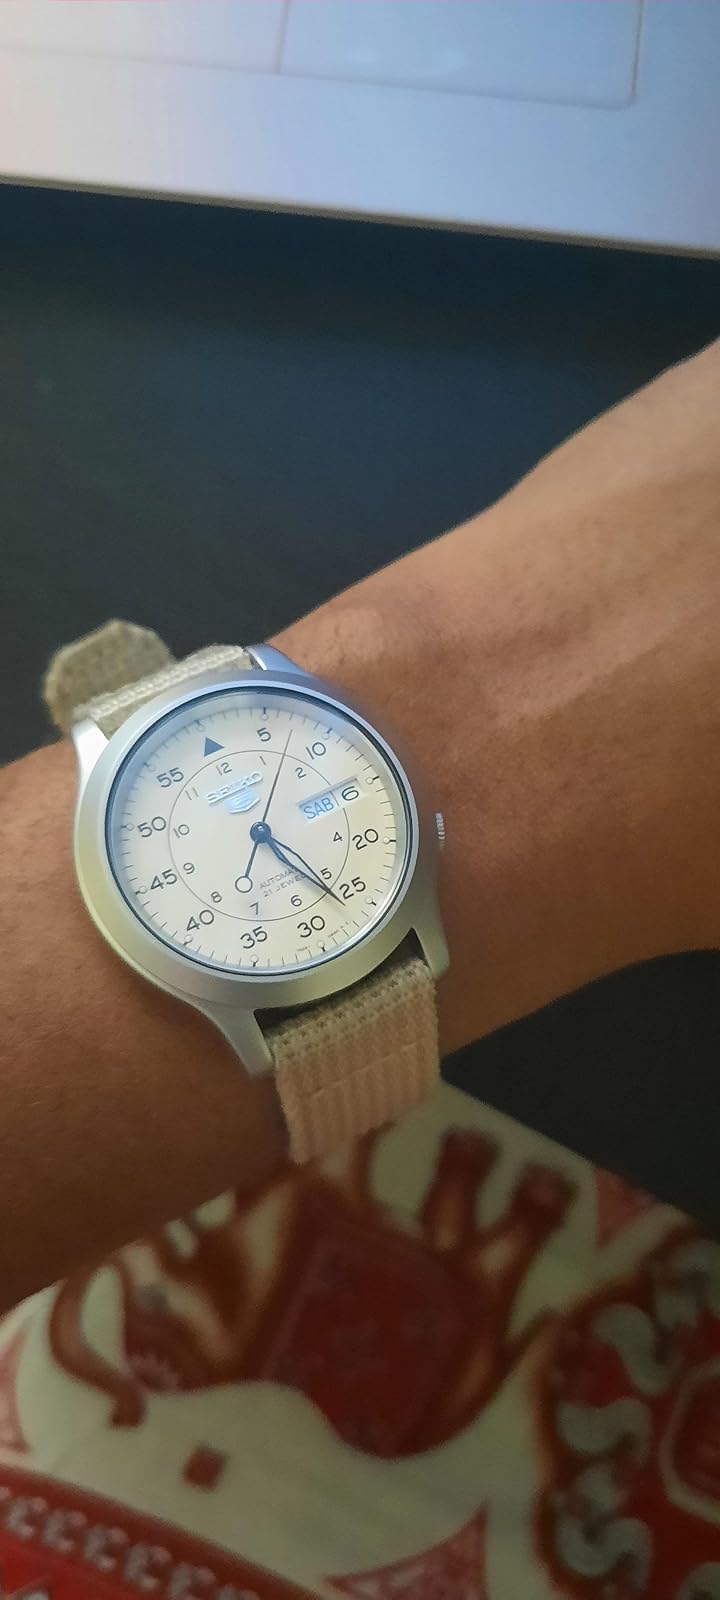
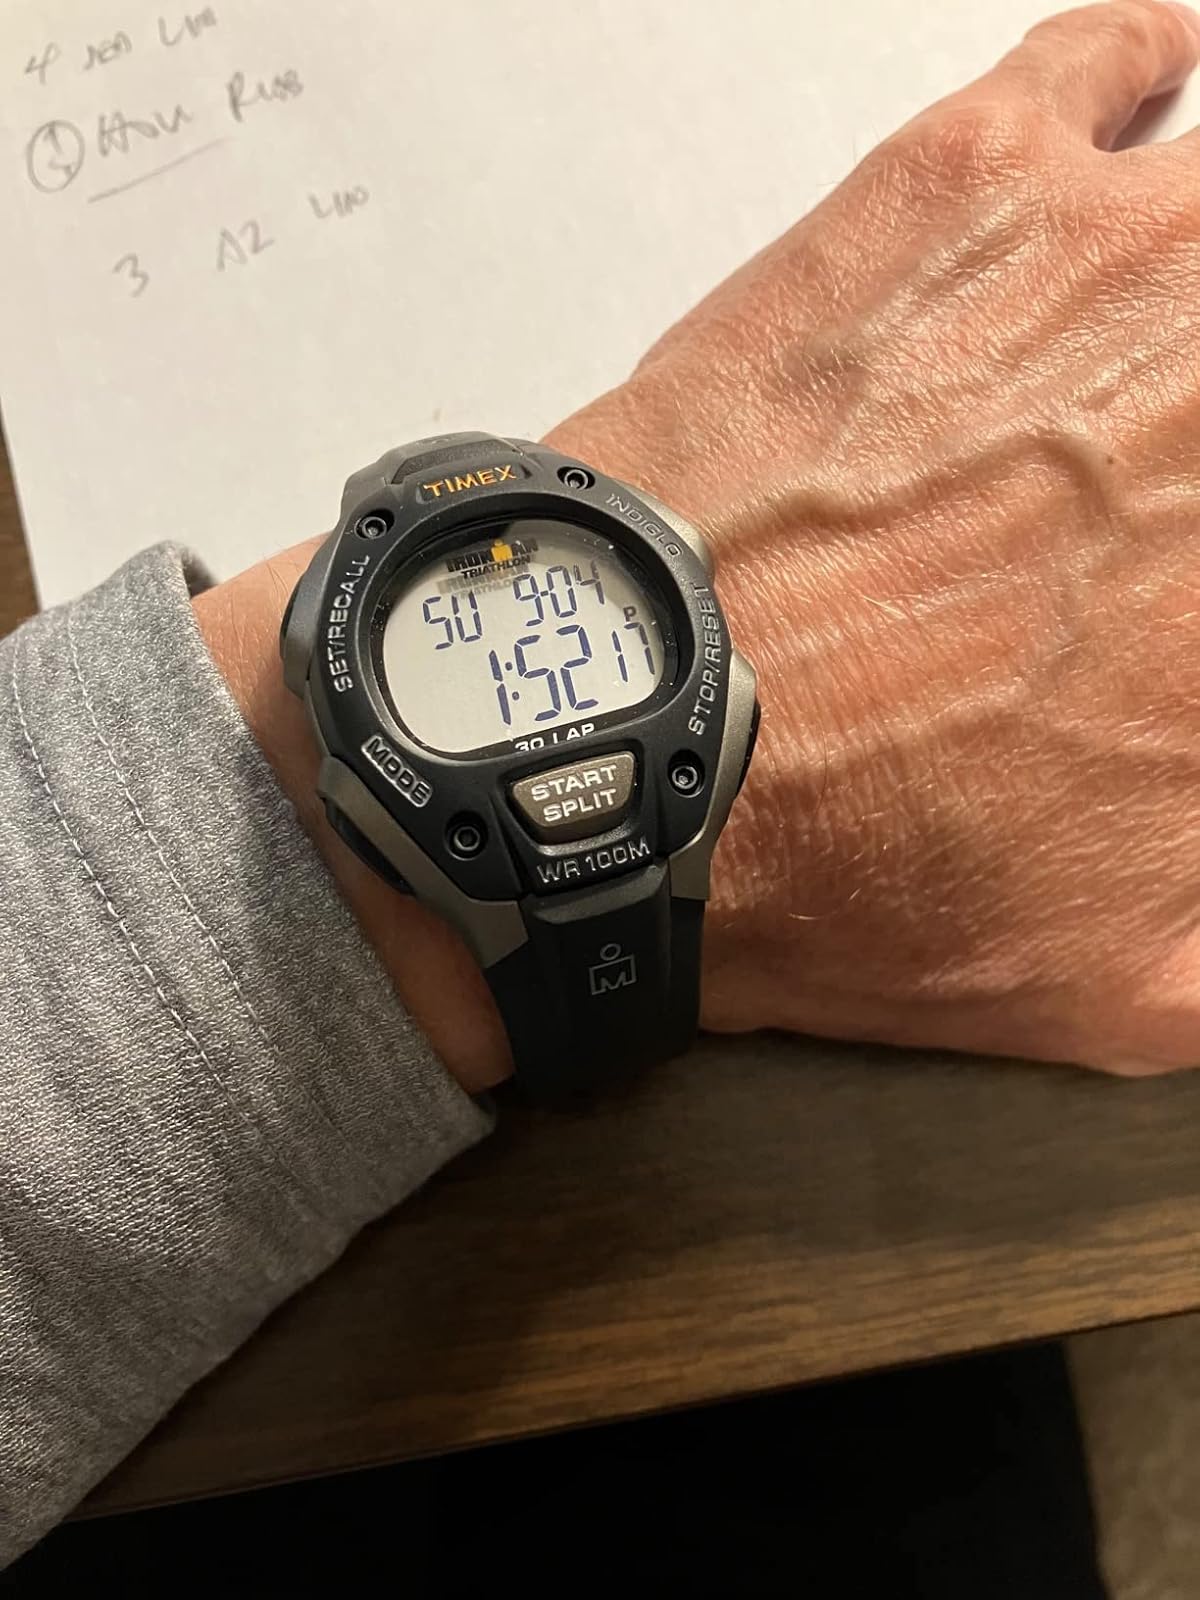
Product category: accessories_watch
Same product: no